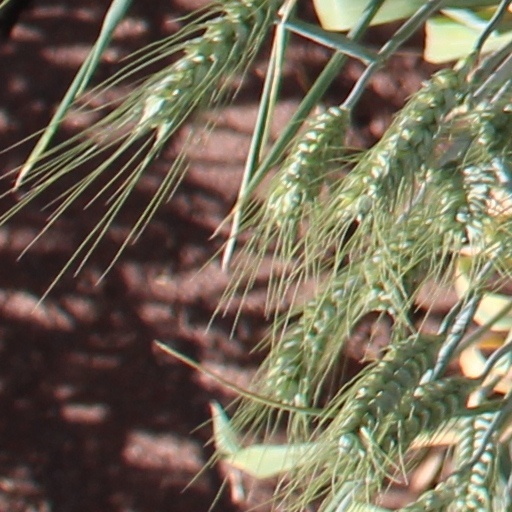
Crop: wheat